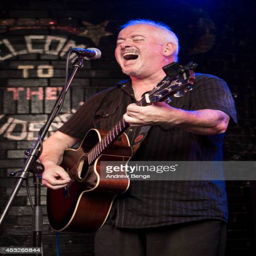
alternative country artist of artist performs on stage